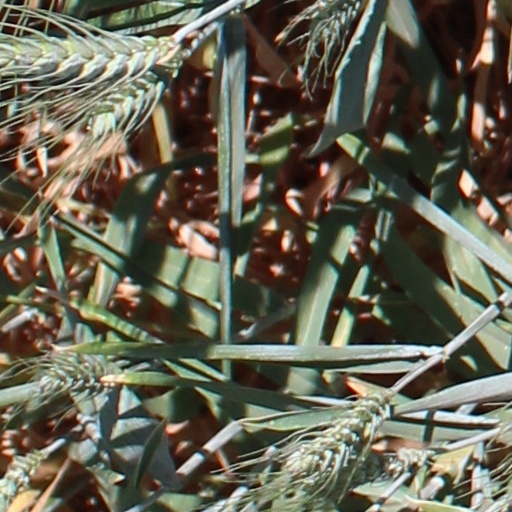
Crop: wheat